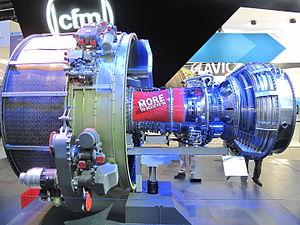
Turboréacteur CFM Leap-X au salon du Bourget 2013